Maisoncelles-sur-Ajon

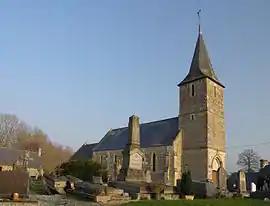
The church in Maisoncelles-sur-Ajon

Maisoncelles-sur-Ajon is a commune in the Calvados department in the Normandy region in northwestern France.